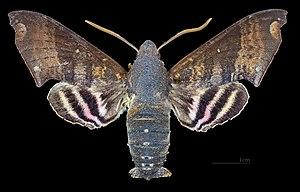
Pachygonidia martini est une espèce d'insectes lépidoptères de la famille des Sphingidae, sous-famille des Macroglossinae, de la tribu des Dilophonotini et du genre Pachygonidia.